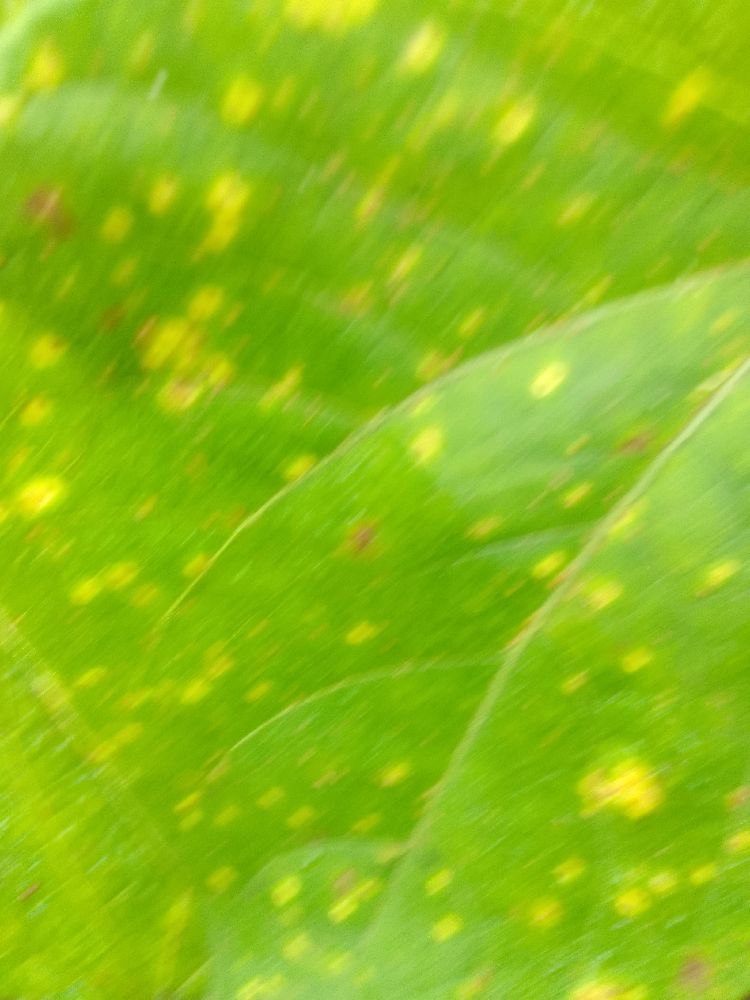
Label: rust